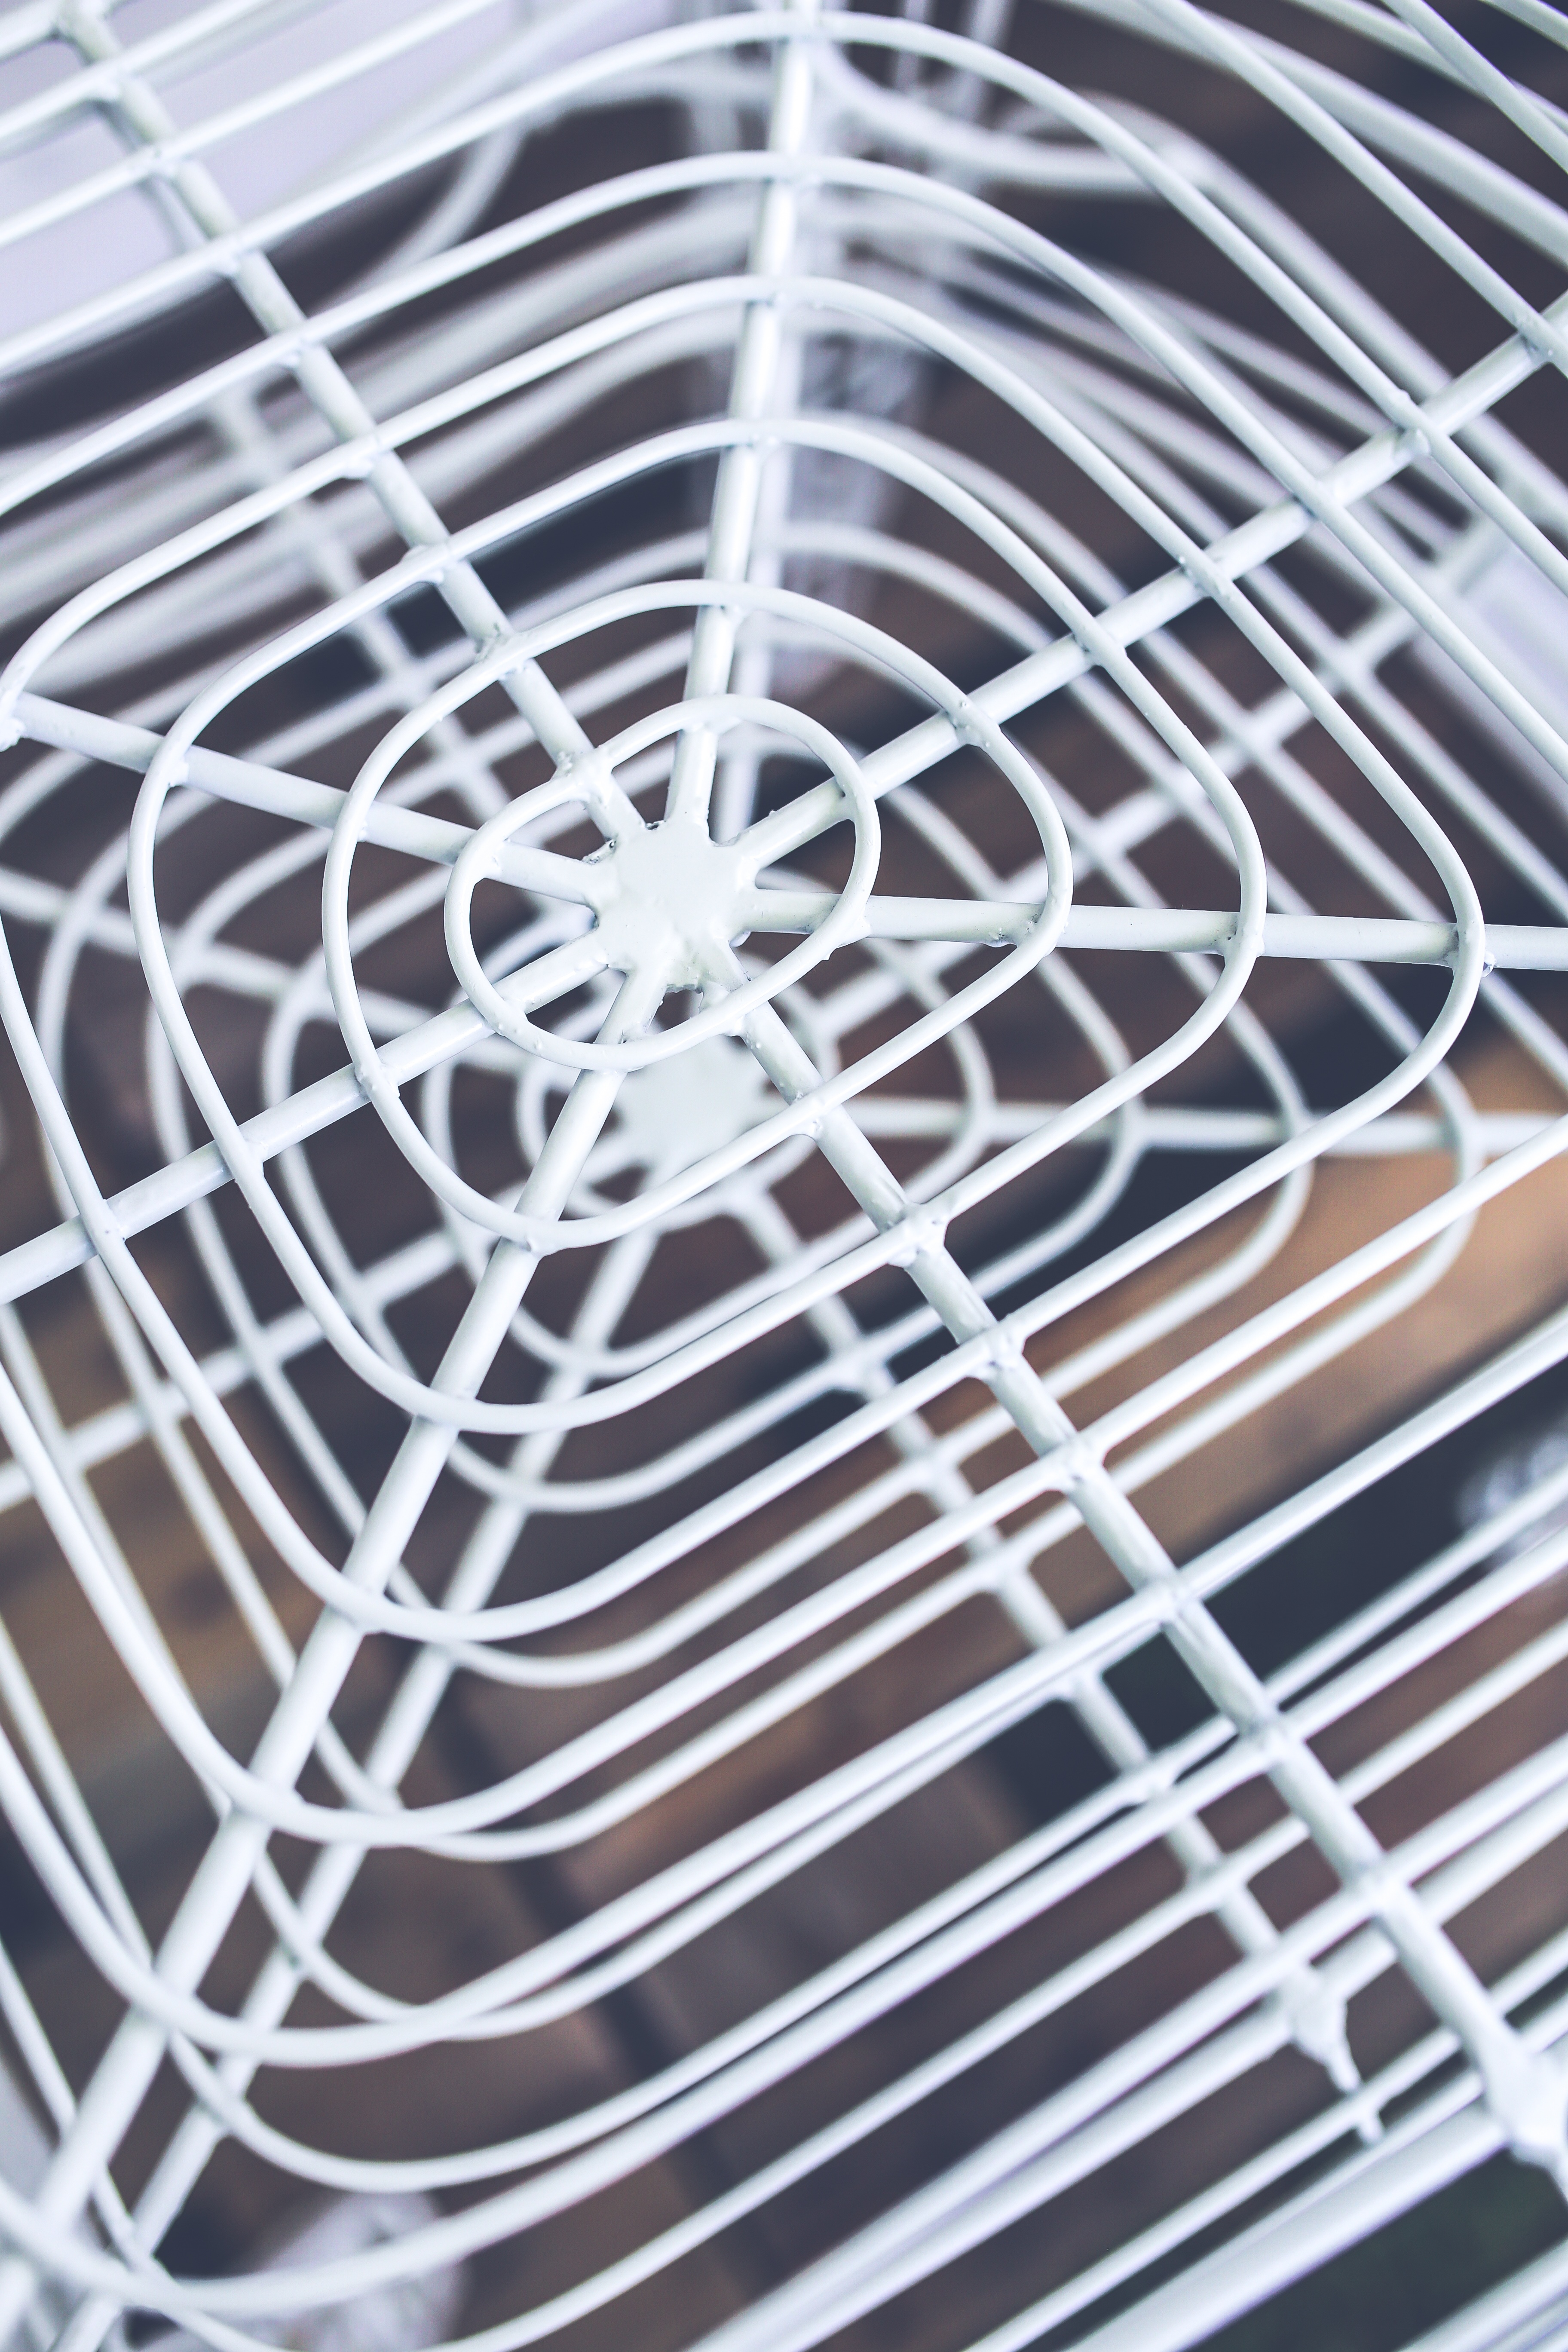
wing, fence, white, spiral, chair, line, metal, material, circle, cage, spider web, product, net, rod, mesh, wires, iron, outdoor structure, chain link fencing